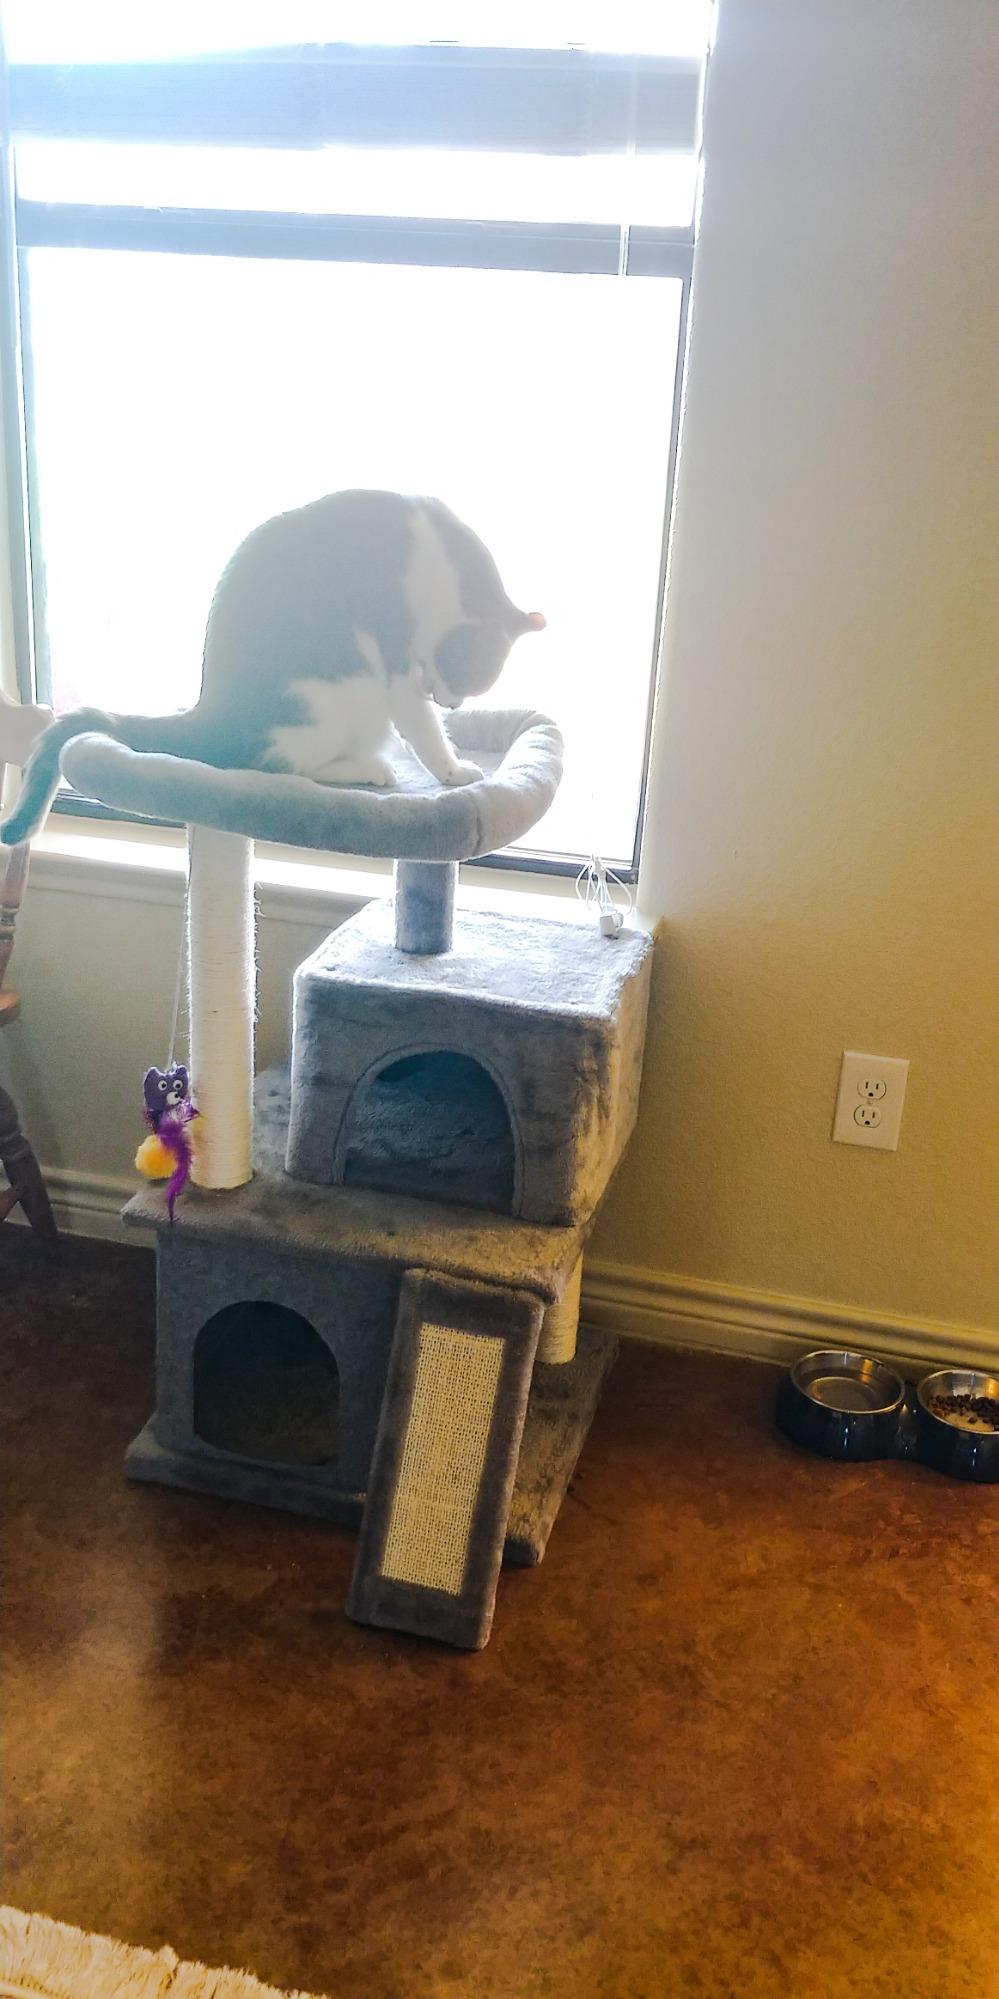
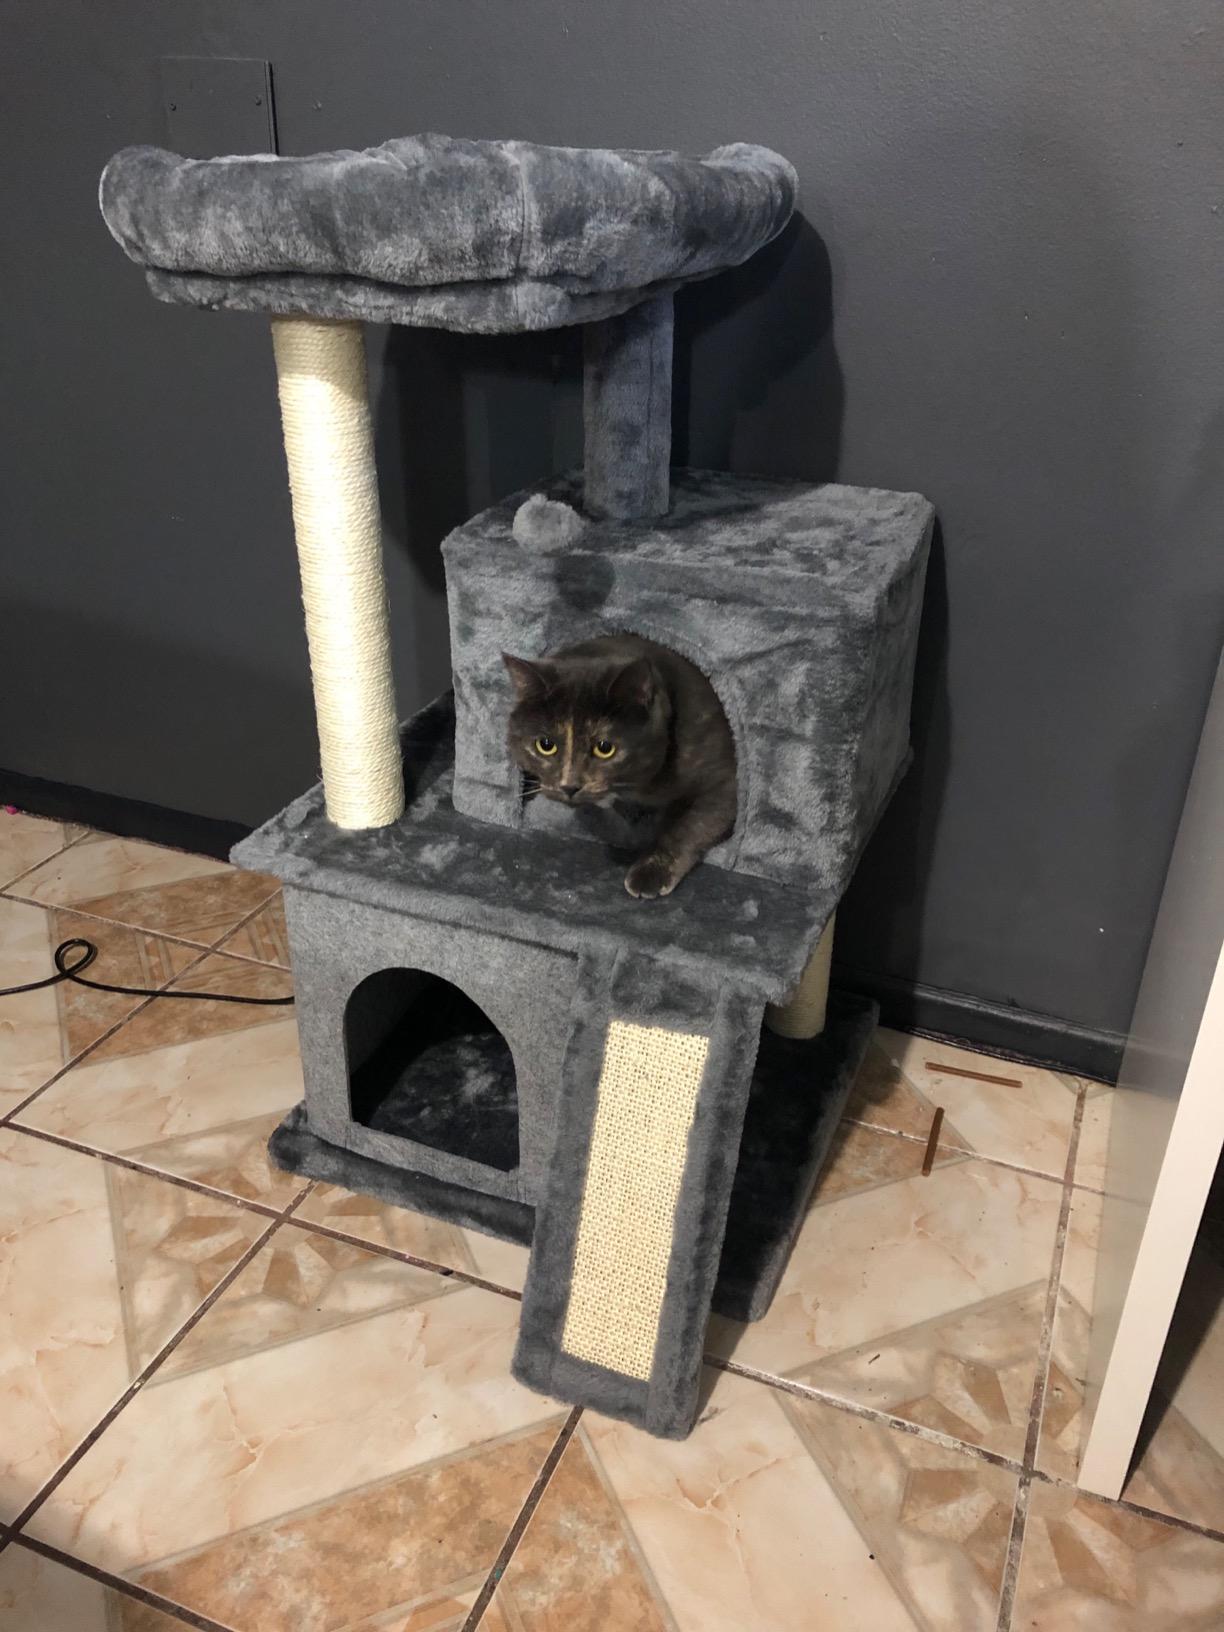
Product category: items_cat tree
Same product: yes